Toke Talagi

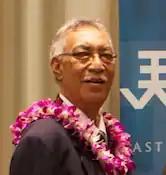
Talagi in 2011

Talagi was re-elected at the 2008 election, topping the common roll in what was seen as a vote for change. He was elected Premier on 19 June 2008, defeating Young Vivian by fourteen votes to five, with one abstaining. As Premier, he introduced a new consumption tax to balance the budget, established diplomatic relations with China, and attempted to negotiate with New Zealand for greater control of aid funding. When those negotiations were unsuccessful, he used the threat of seeking Chinese assistance to leverage a better deal. A major driver of his policies was to develop Niue and gain greater economic independence from New Zealand.